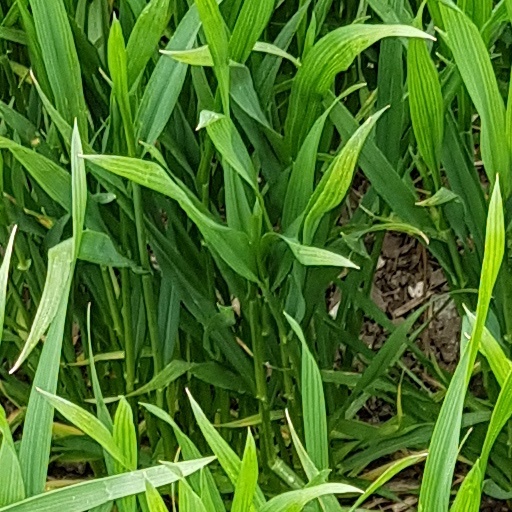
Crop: wheat